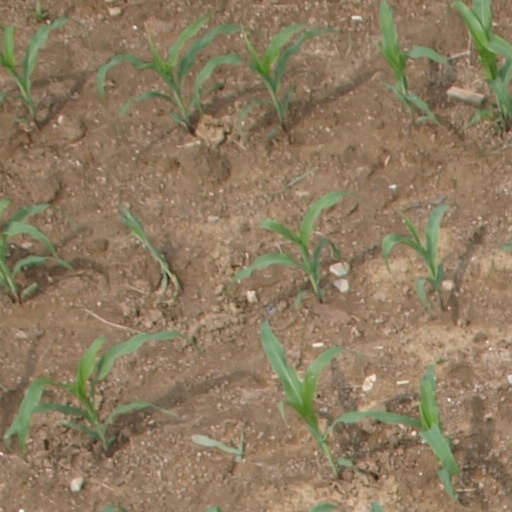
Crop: maize; corn